The Giant Behemoth

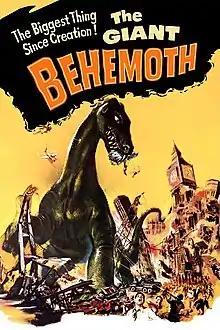
Theatrical release poster

The Giant Behemoth (originally titled Behemoth the Sea Monster) is a 1959 monster film directed by Eugène Lourié, with special effects by Willis H. O'Brien, Pete Peterson, Irving Block, Jack Rabin, and Louis de Witt. The film stars Gene Evans and André Morell. The screenplay was written by blacklisted author Daniel Lewis James (under the name "Daniel Hyatt") with director Lourié.